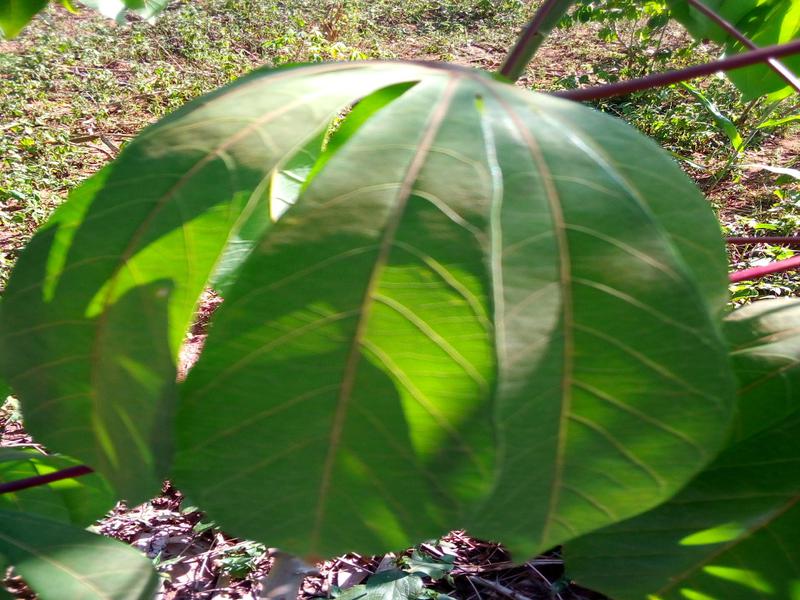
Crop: cassava
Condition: healthy